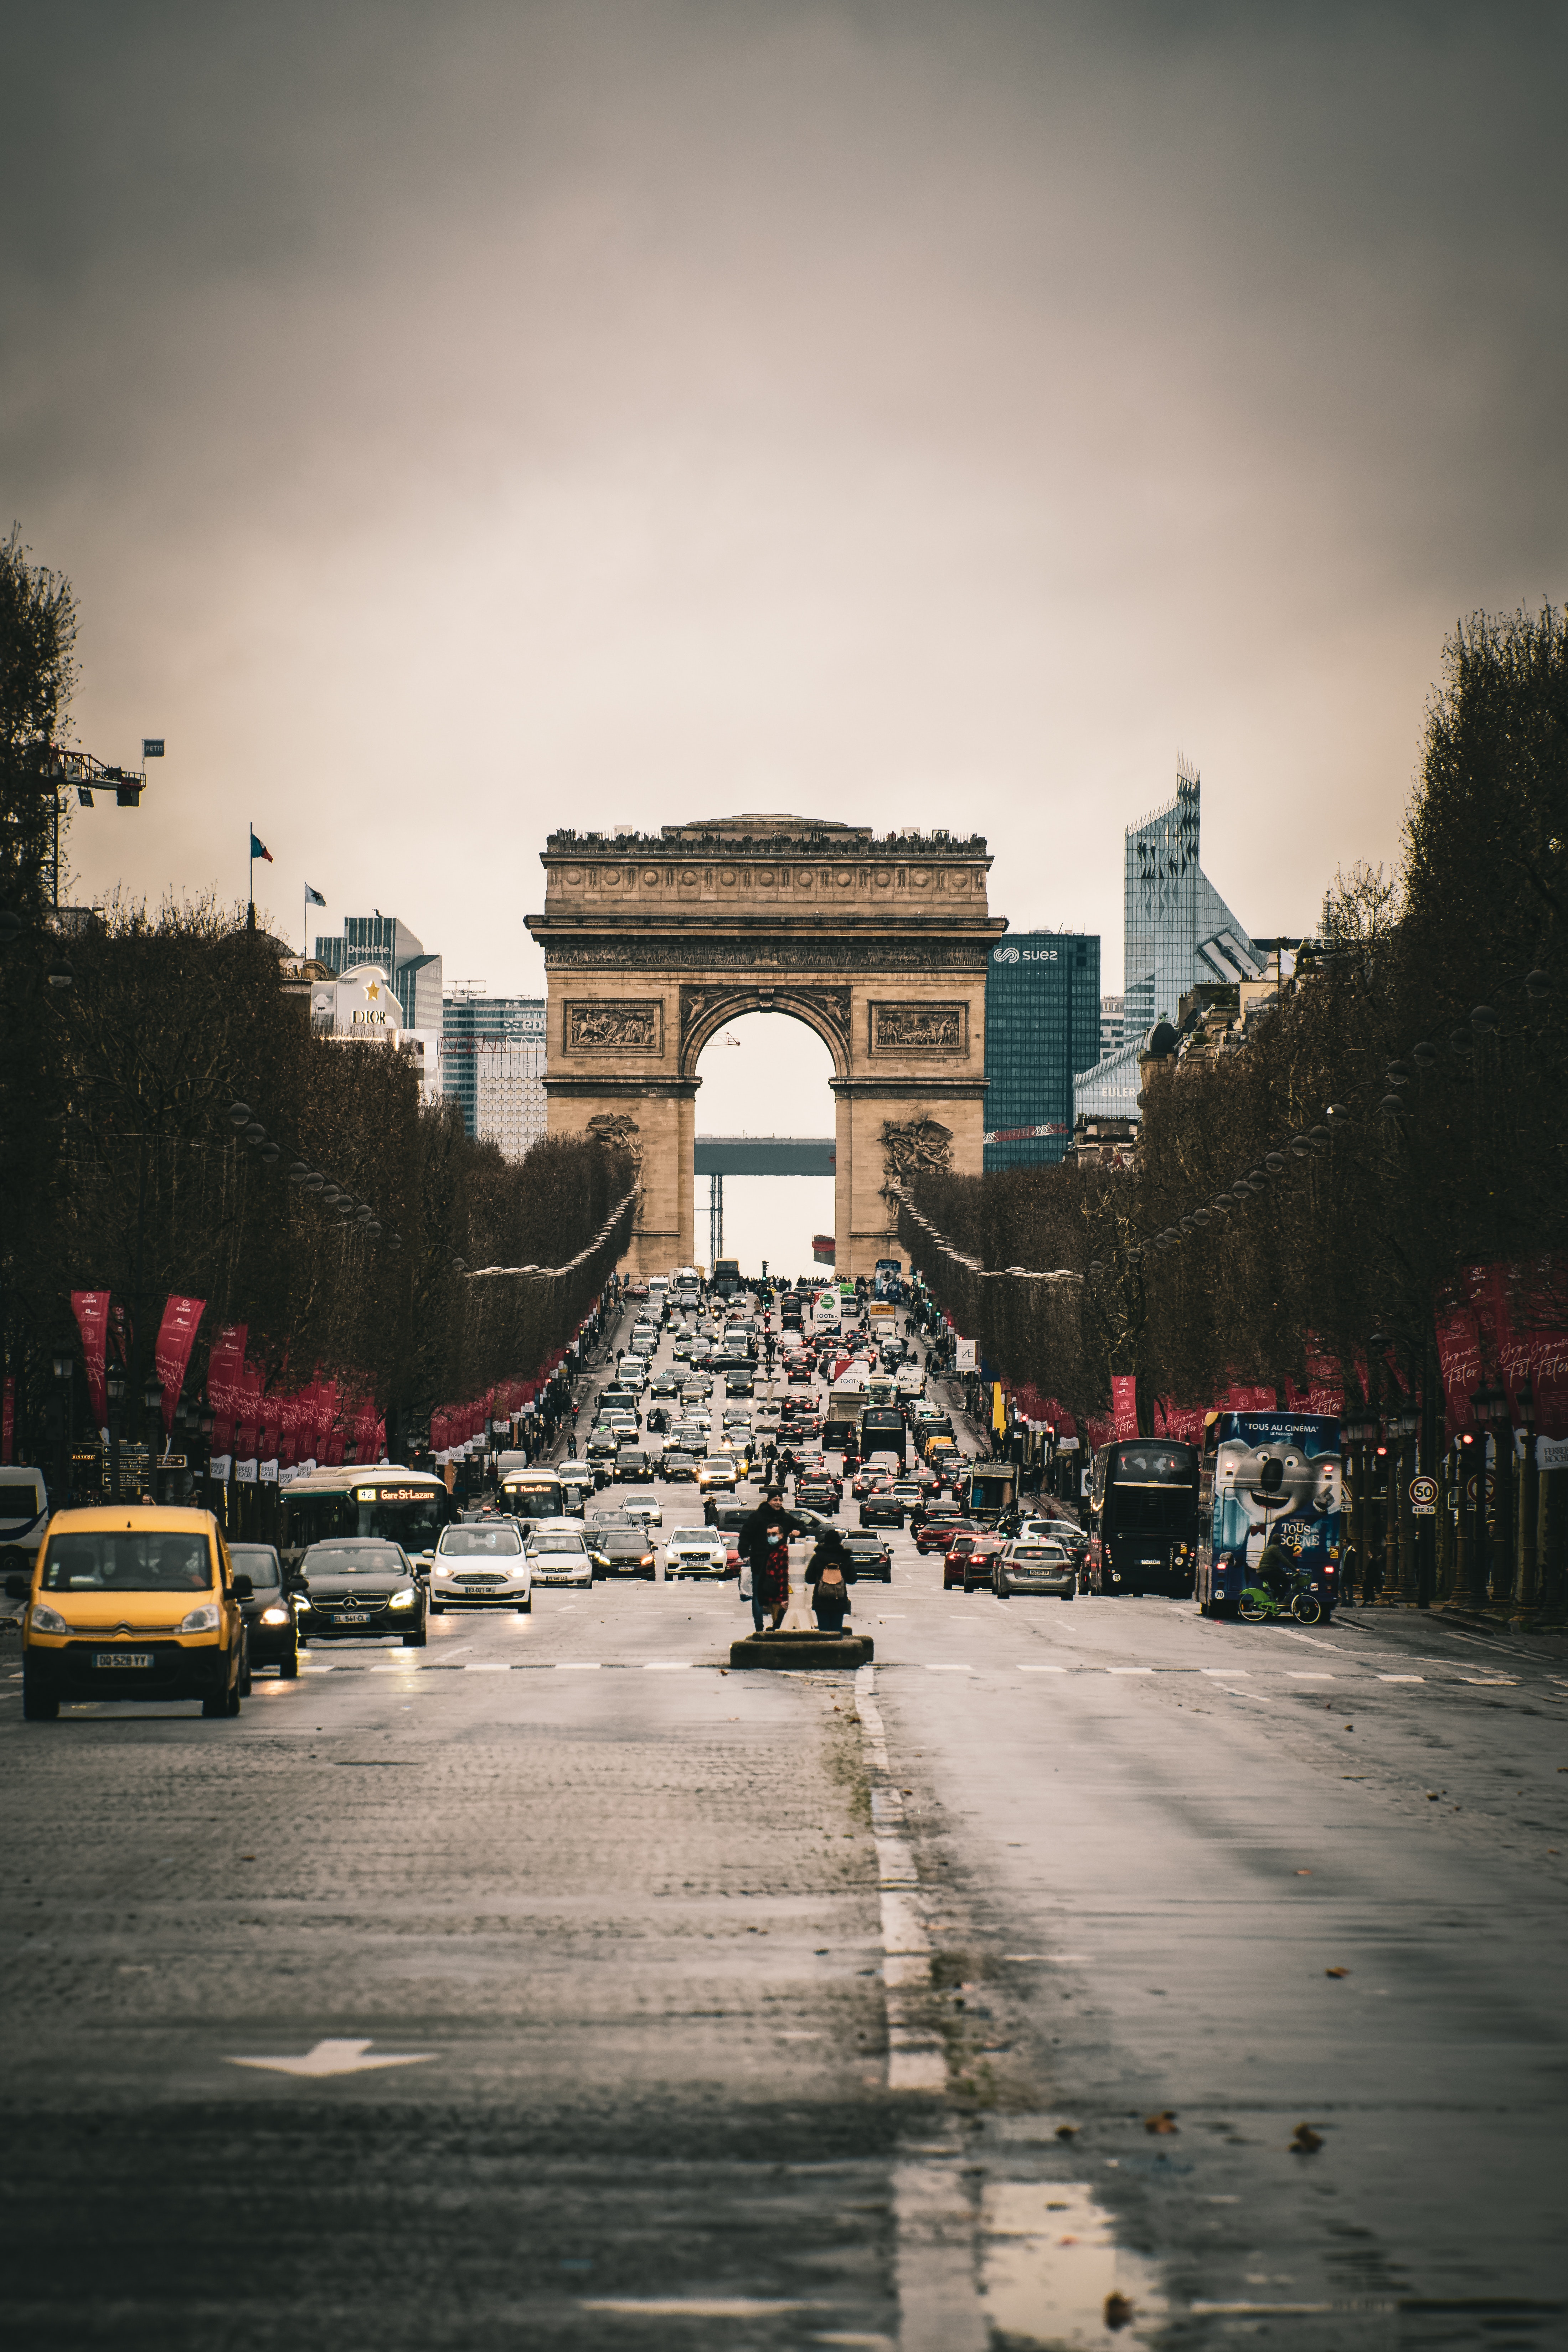
natural, cloud, sky, building, plant, tree, road surface, vehicle, city, dusk, metropolis, car, landmark, Tints and shades, metropolitan area, road, travel, symmetry, asphalt, monument, arch, pedestrian, evening, street, traffic, triumphal arch, cityscape, street light, downtown, horizon, facade, reflection, tourism, night, metal, town square, walking, darkness, vacation, shadow, lane, tourist attraction, sunset, winter, plaza